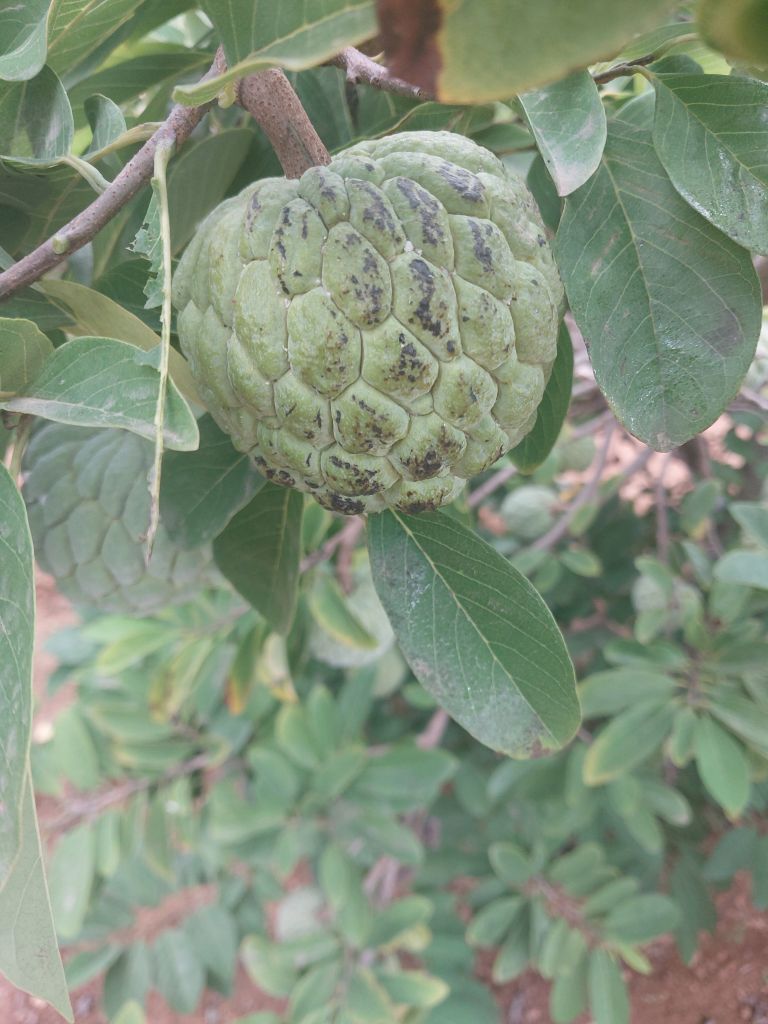
Disease label: Blank Canker